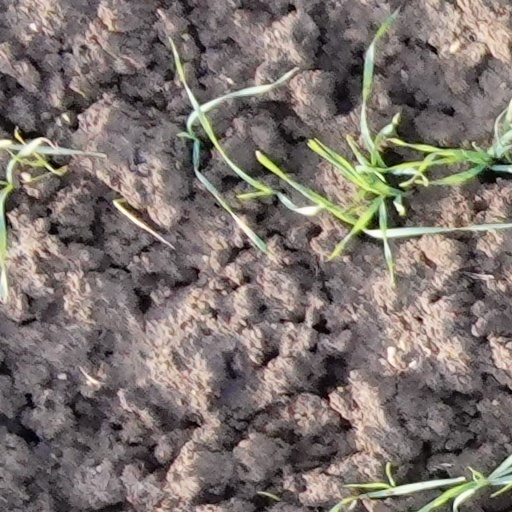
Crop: wheat